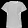
Label: T - shirt / top